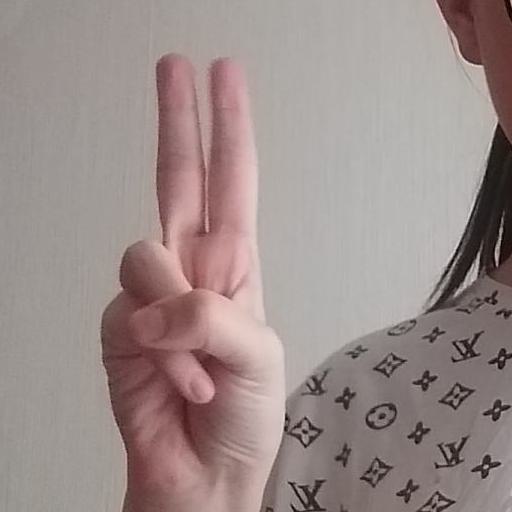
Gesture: two_up